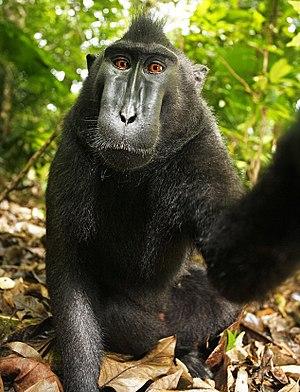
Auto-portrait d'une femelle macaque à crête (Macaca nigra) en Sulawesi du Nord (Indonésie) qui s'est emparé de l'appareil du photographe David Slater et s'est photographiée avec.
Les selfies de singe sont une série d'autoportraits photographiques pris en 2008 par Naruto, un macaque nègre femelle ayant utilisé le matériel de prise de vues de David Slater, un photographe animalier.
Le macaque nègre est l'une des sept espèces de macaque qui peuplent l'île de Sulawesi en Indonésie.
Un selfie, aussi appelé egoportrait ou autophoto en français canadien, est un autoportrait photographique pris dans un contexte social, festif ou touristique avec un smartphone, soit tenu à bout de bras, soit fixé au bout d'une perche à selfie.